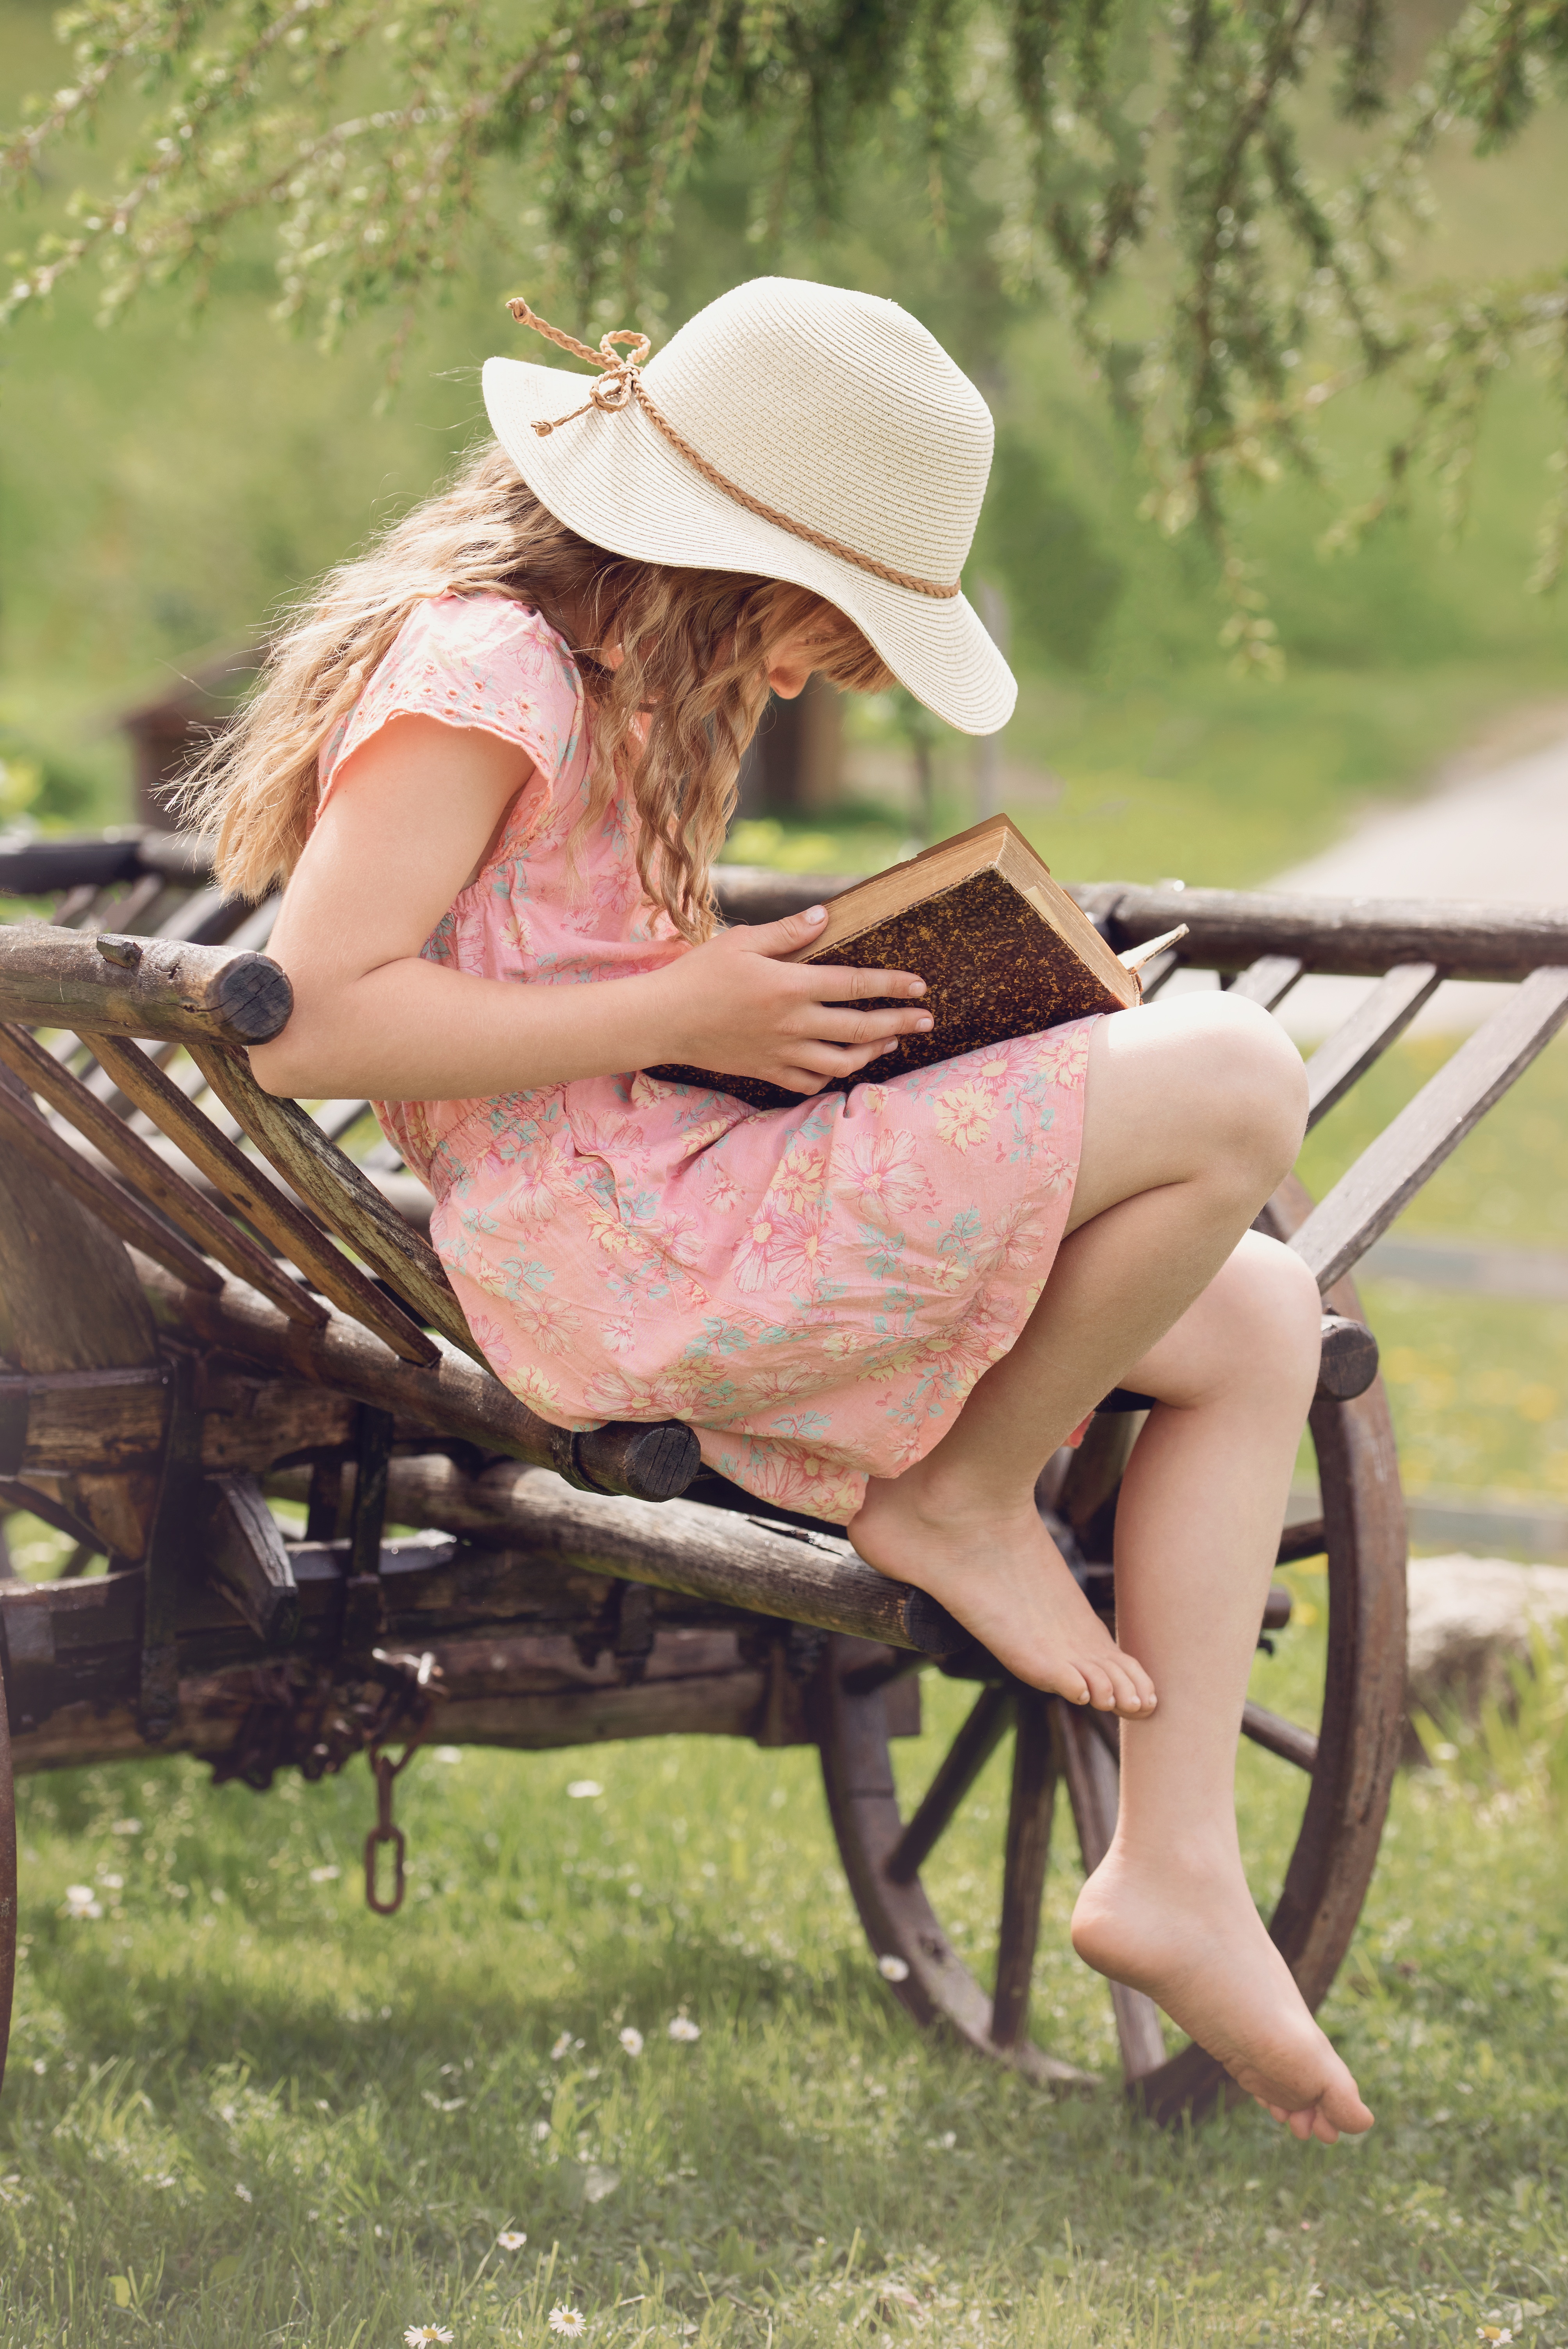
nature, book, read, person, girl, portrait, sitting, child, human, hat, clothing, picnic, out, dare, photo shoot, human positions